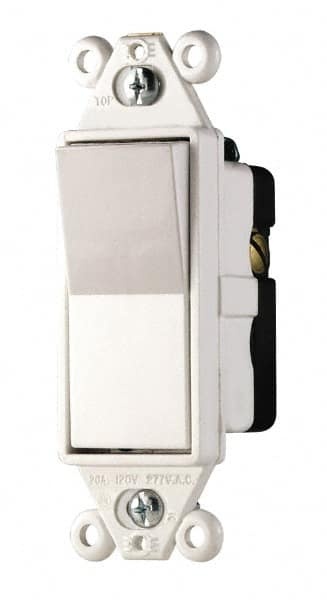
Cooper Wiring Devices - 3 Pole, 120 to 277 Volt, 20 Amp, Commercial Grade, Rocker, Wall and Dimmer Light Switch
Item #: 60614351 Brand: Cooper Wiring Devices Model #: 6623GY-BOX Exact Tooling IR#: 04 Product Specifications 3 Pole, 120 to 277 Volt, 20 Amp, Commercial Grade, Rocker, Wall and Dimmer Light Switch - Switch Type Three Way Switch Operation Rocker Color Gray Grade Commercial Number of Poles 3 Amperage 20 Voltage 120-277 V Number of Phases 1
Brand: Cooper Wiring Devices
Category: Hardware > Power & Electrical Supplies > Electrical Switches > Light Switches > Three-Way Switches